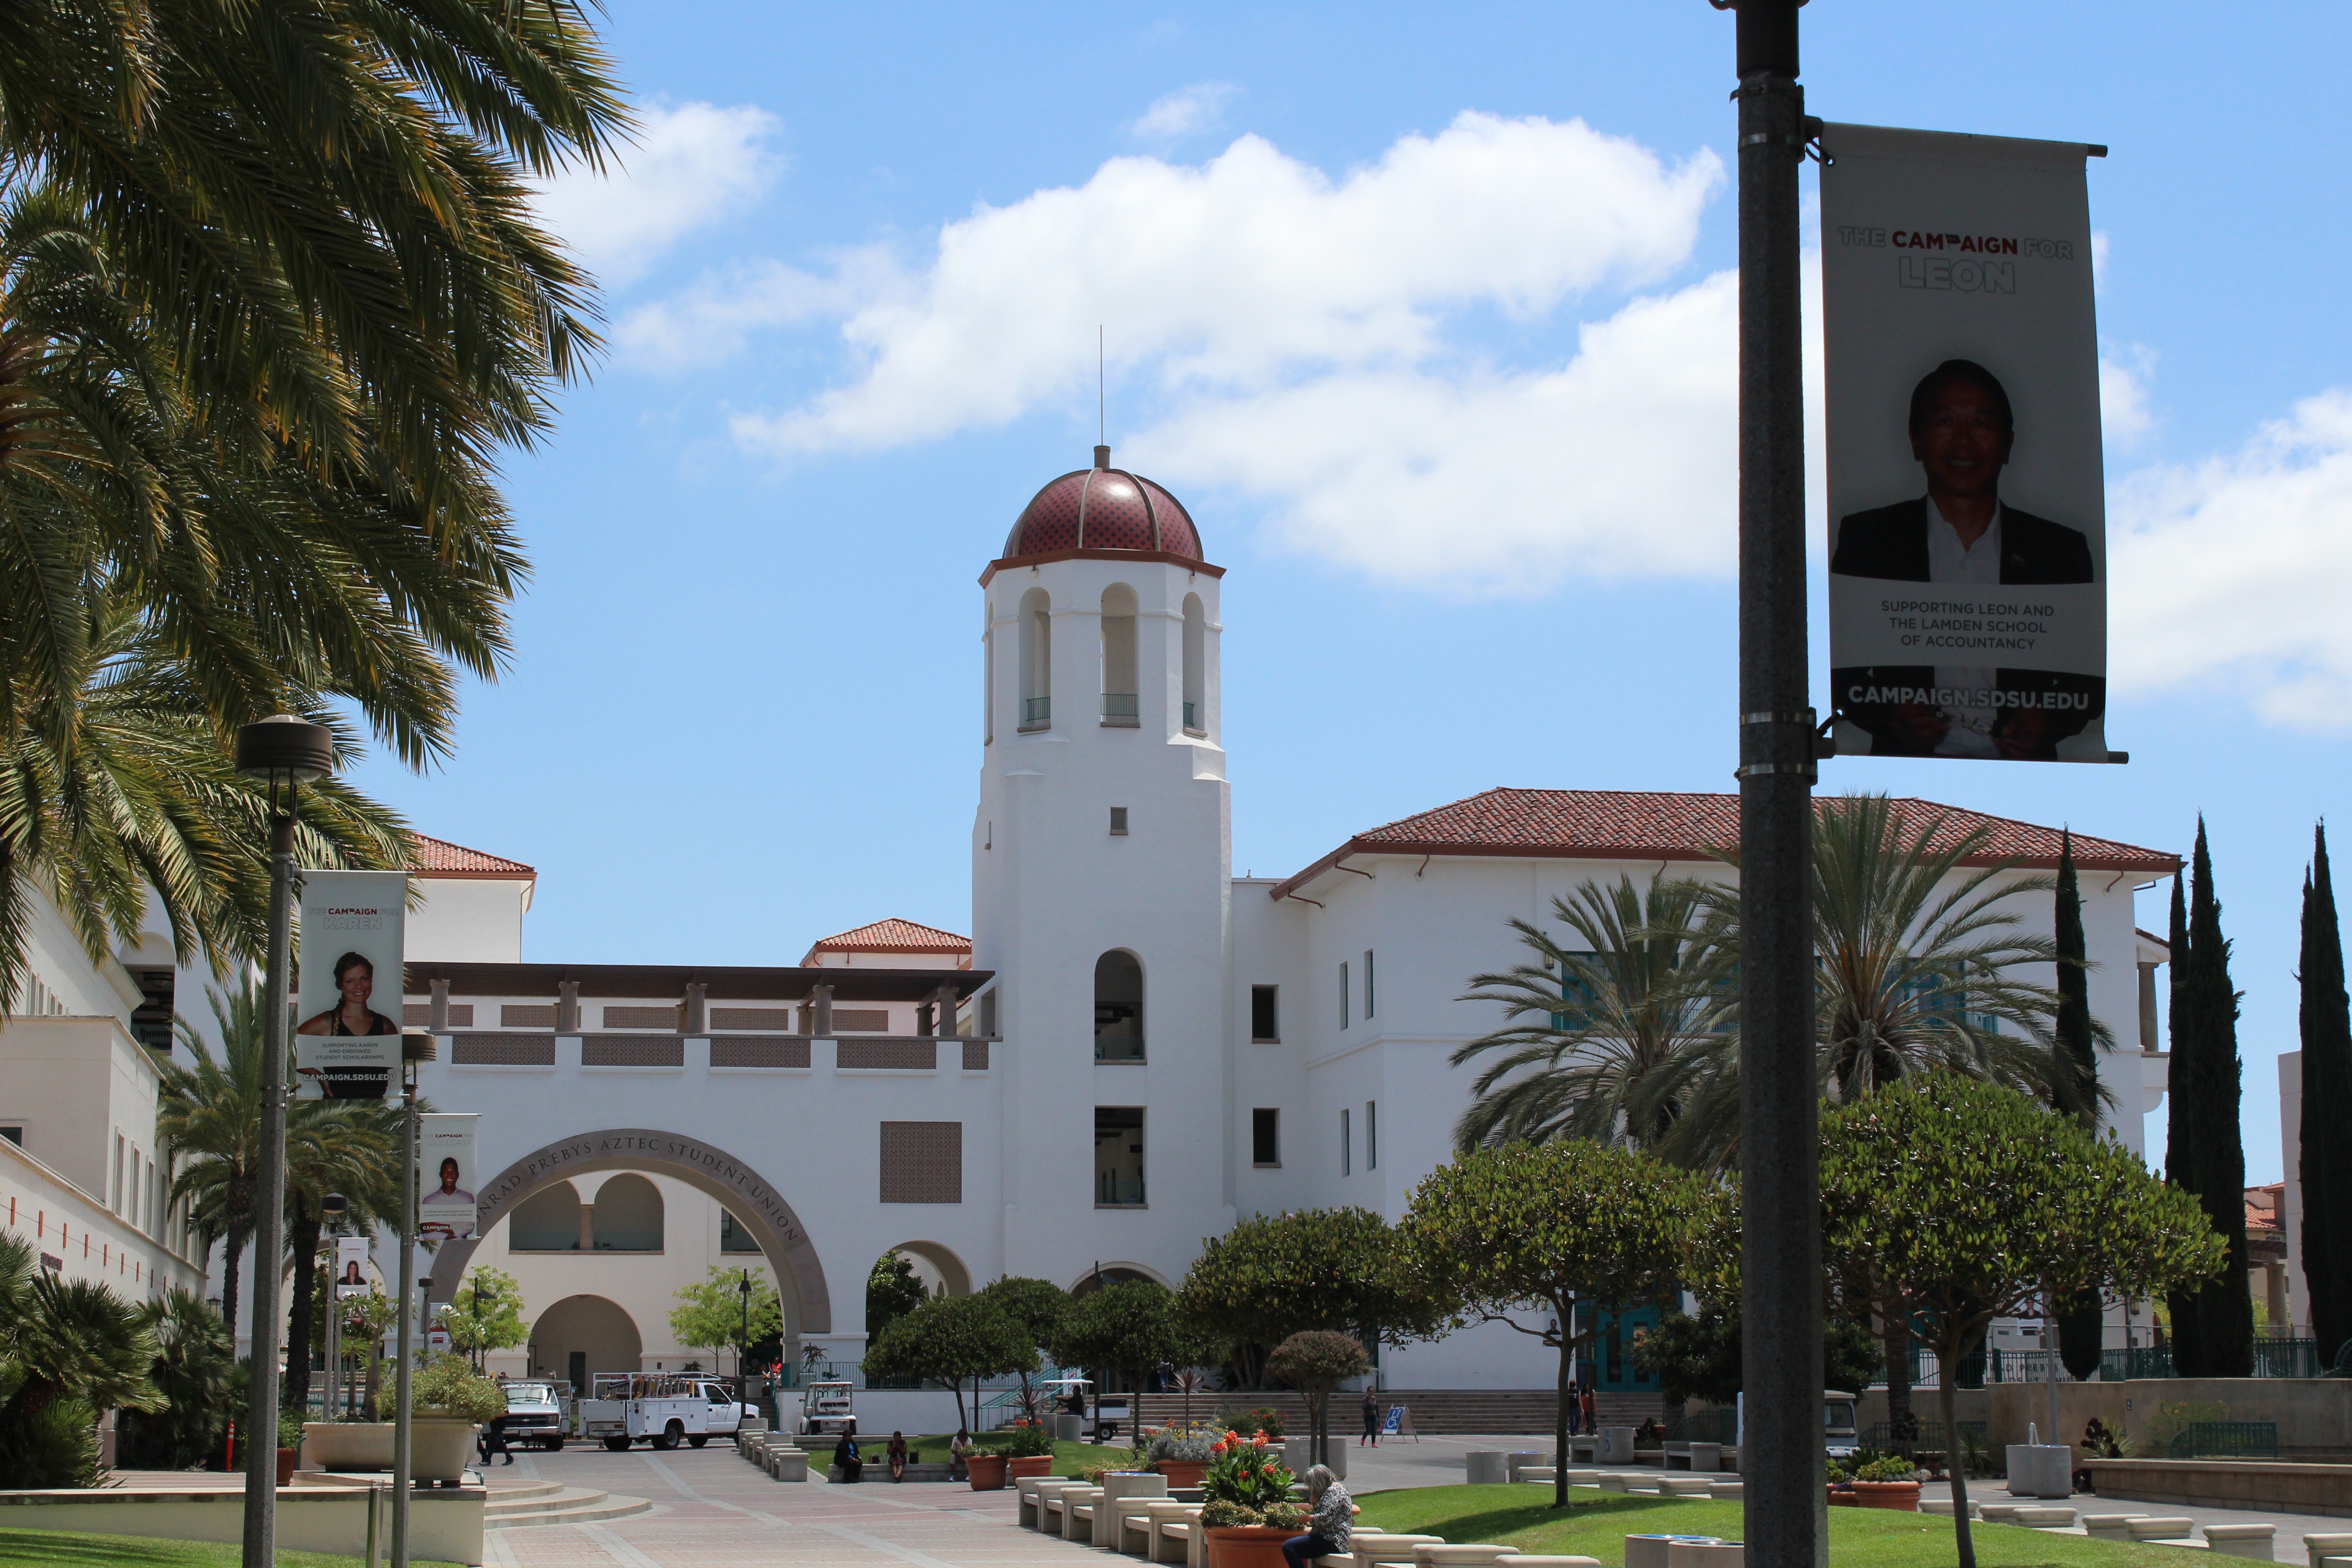
building, tower, landmark, church, place of worship, sdsu, san diego state university, student union tower, conrad prebys, aztec student union